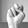
ASL letter: N